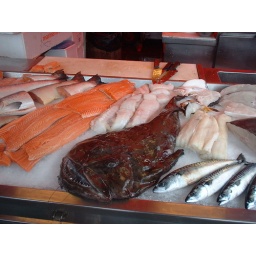
A monk fish in Bergen's fish market